County of Wölpe

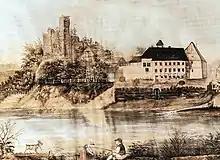
Painting of Schloss Wölpe in 1823. Left: its original site as a motte and bailey castle

The County of Wölpe was the territorial lordship of a noble family in the Middle Ages in the Middle Weser Region near Nienburg/Weser which folded in 1302. The seat of the counts of Wölpe was the castle site at Erichshagen-Wölpe on the Wölpe stream in the borough of Nienburg in north Germany. The castle itself no longer exists.